Reseda, Los Angeles

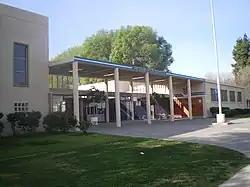
Reseda High School

Reseda remained primarily an agricultural community, with a population of 1,805 in 1930. By 1940 the population had increased to 4,147. The mid- to late 1940s saw a large increase in the numbers of single-family dwellings and the loss of numerous acres of agriculture, and the addition of First Class Postal Service. Reseda was one of the early suburbs in the San Fernando Valley. The large ranches were subdivided, and the area was developed by realtors just as World War II veterans were returning home. The familiar orange groves were successively plowed under in favor of housing. At the time, most jobs were in the Los Angeles Basin and to the south, over the Santa Monica mountains.